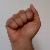
The image shows a hand gesture representing the letter 'A' in Indian Sign Language.